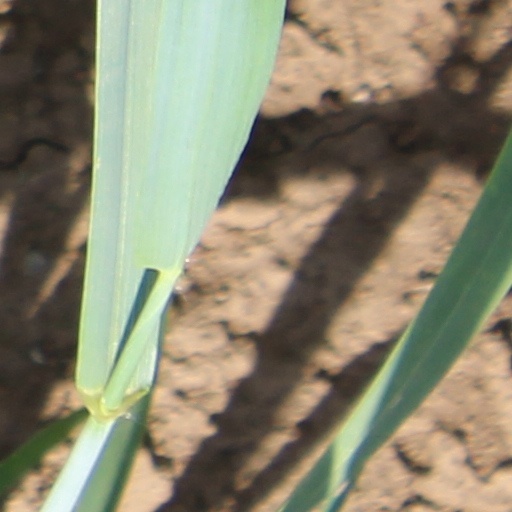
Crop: wheat